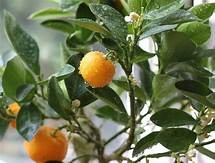
Label: mandarine